Bryan Stevenson

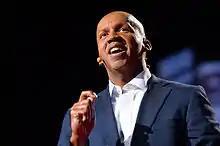
Stevenson in 2012

Bryan Allen Stevenson (born November 14, 1959) is an American lawyer, social justice activist, and law professor at New York University School of Law, and the founder and executive director of the Equal Justice Initiative. Based in Montgomery, Alabama, he has challenged bias against the poor and minorities in the criminal justice system, especially children. He has helped achieve United States Supreme Court decisions that prohibit sentencing children under 18 to death or to life imprisonment without parole.